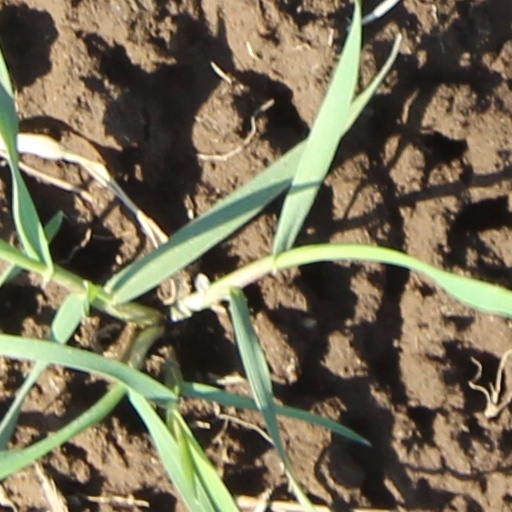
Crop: wheat